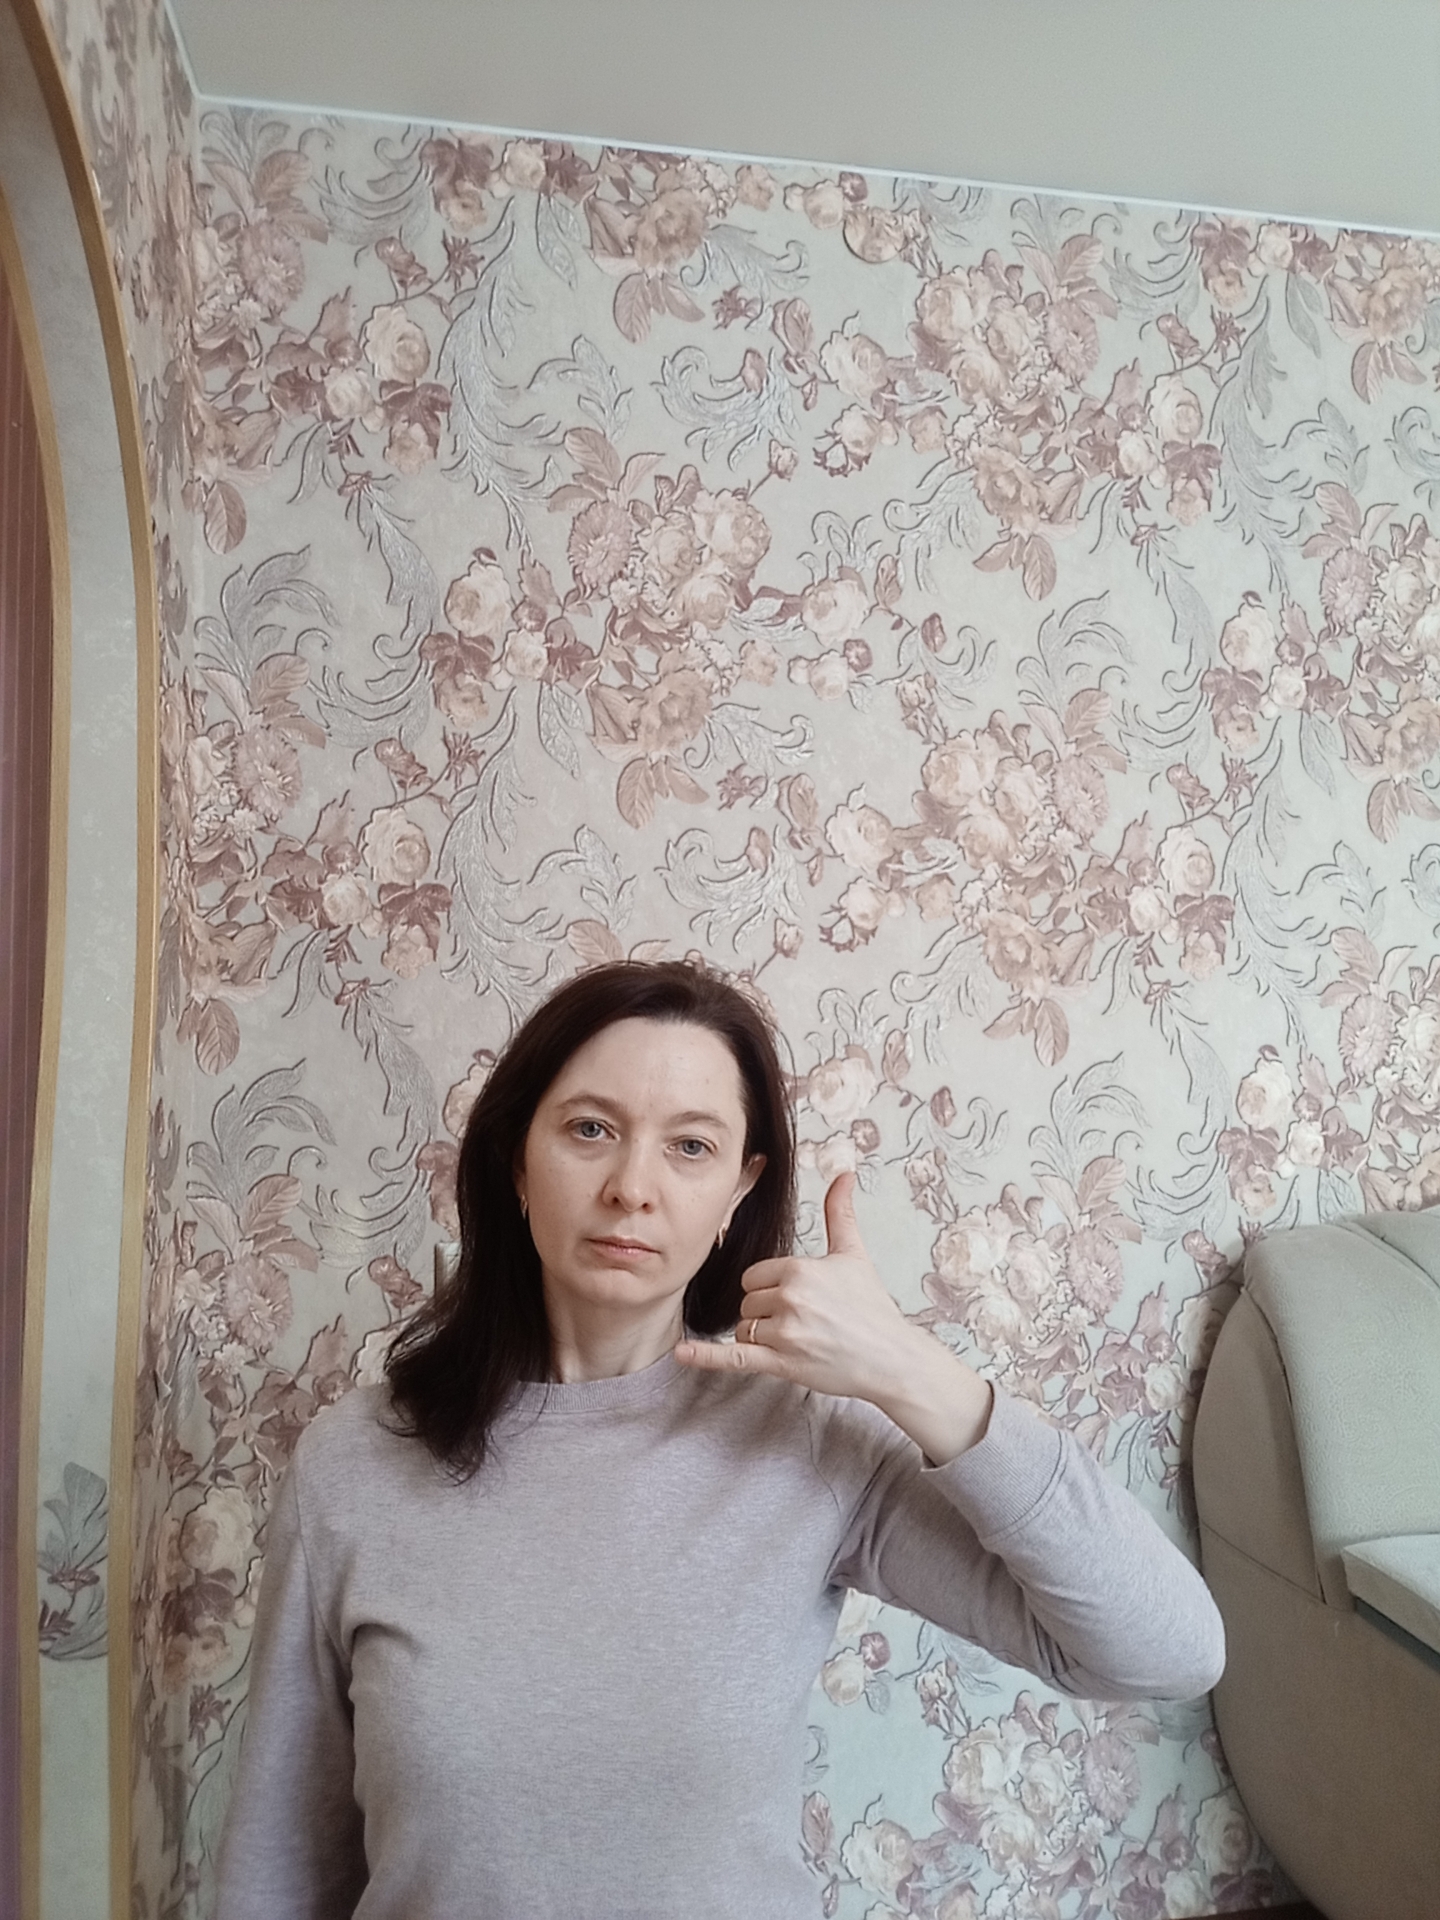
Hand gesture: call